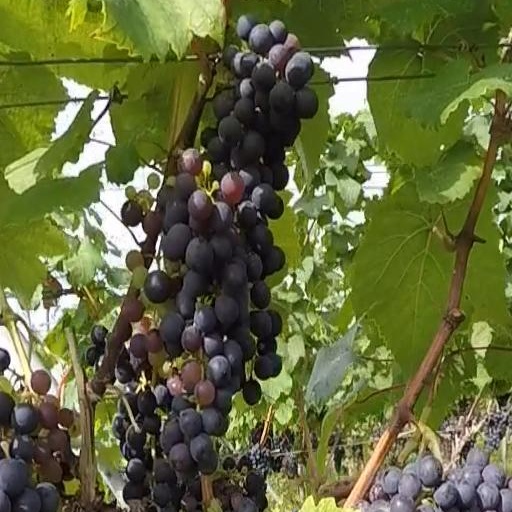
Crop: grape